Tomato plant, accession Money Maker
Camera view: vertical (180 deg); turntable rotation: 30 degrees
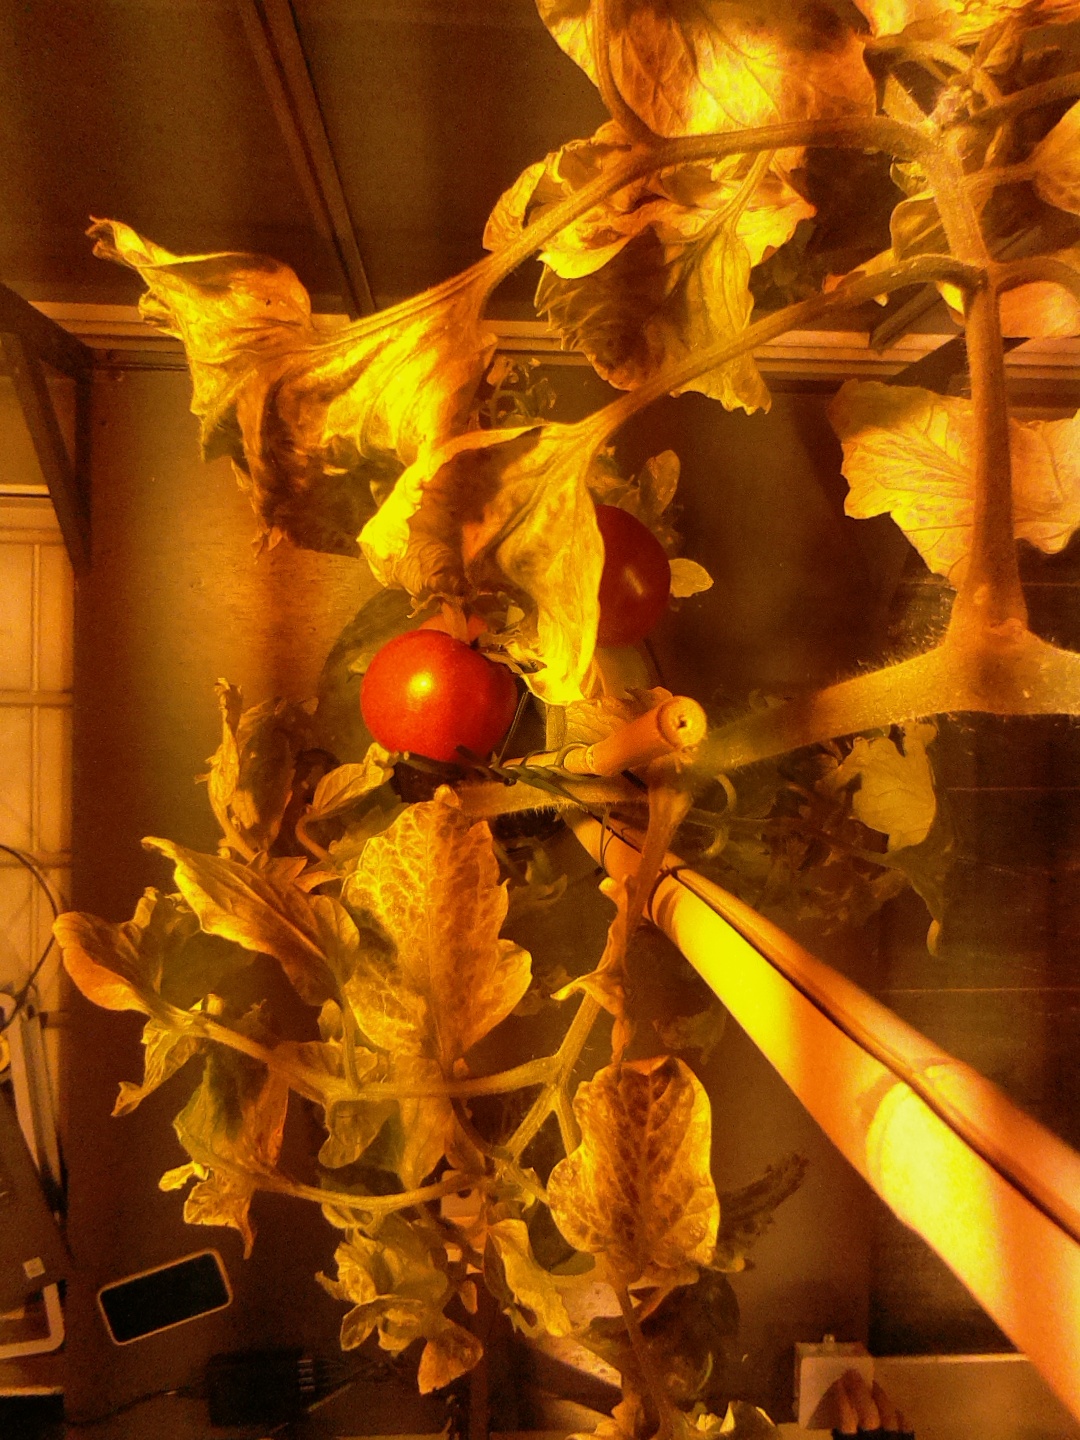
BBCH growth stage 84: 40%-50% of fruits show typical fully ripe color